District Number Four School

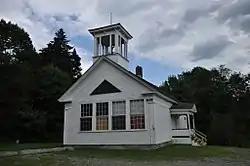

The District Number Four School is a historic district school building at 116 North Craftsbury Road in Craftsbury, Vermont. Built about 1859, it saw continuous use as a school building until 1980, and was soon afterward converted into a private residence. It was listed on the National Register of Historic Places in 2001.